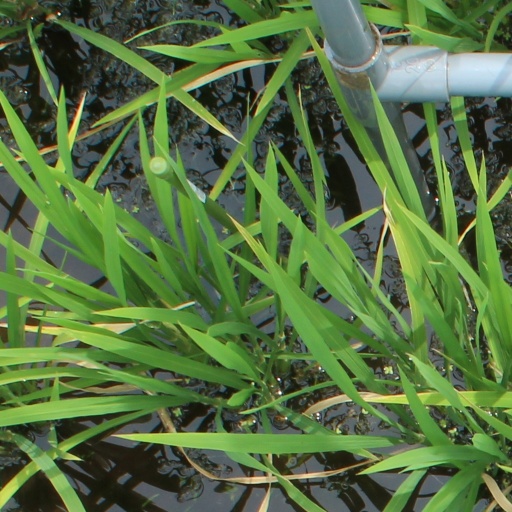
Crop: rice